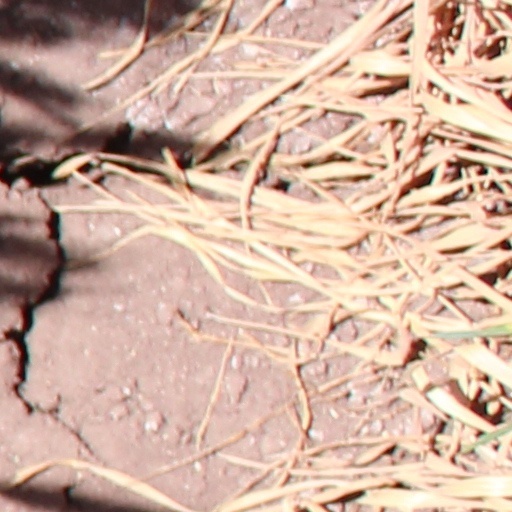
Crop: wheat